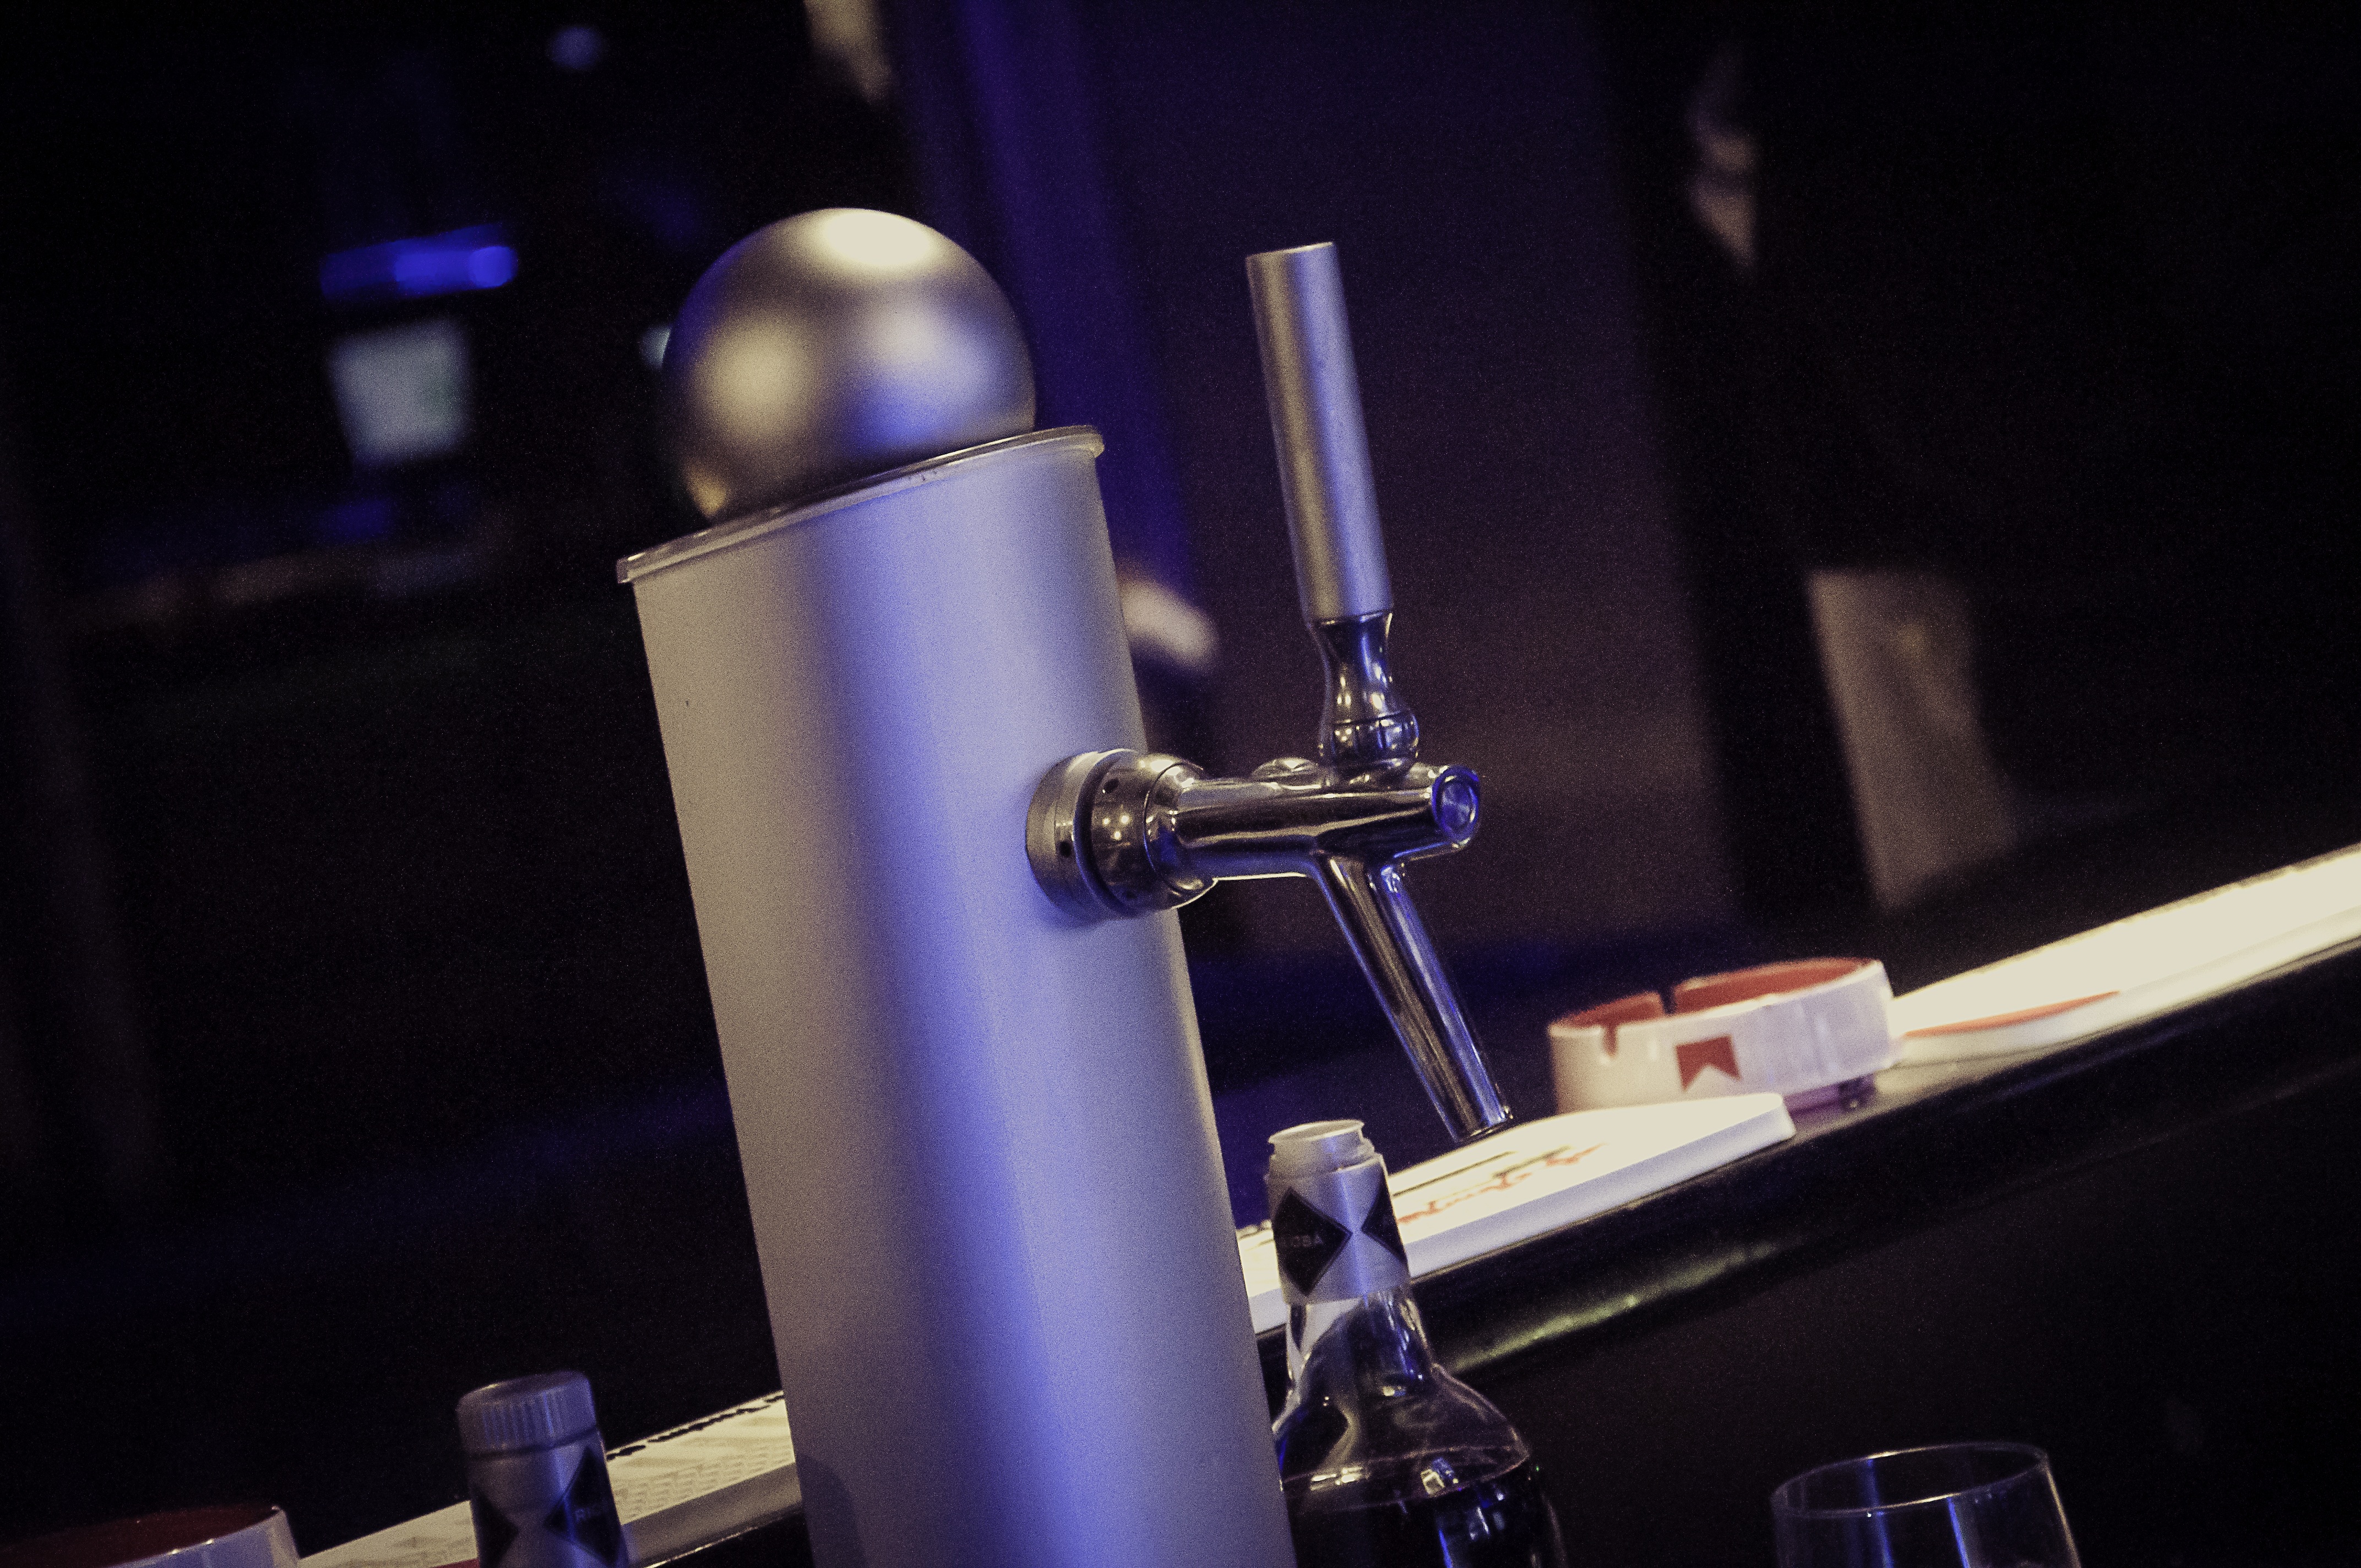
light, night, bar, drink, club, beer, alcohol, cocktail, stage, party, pub, alcoholic drinks